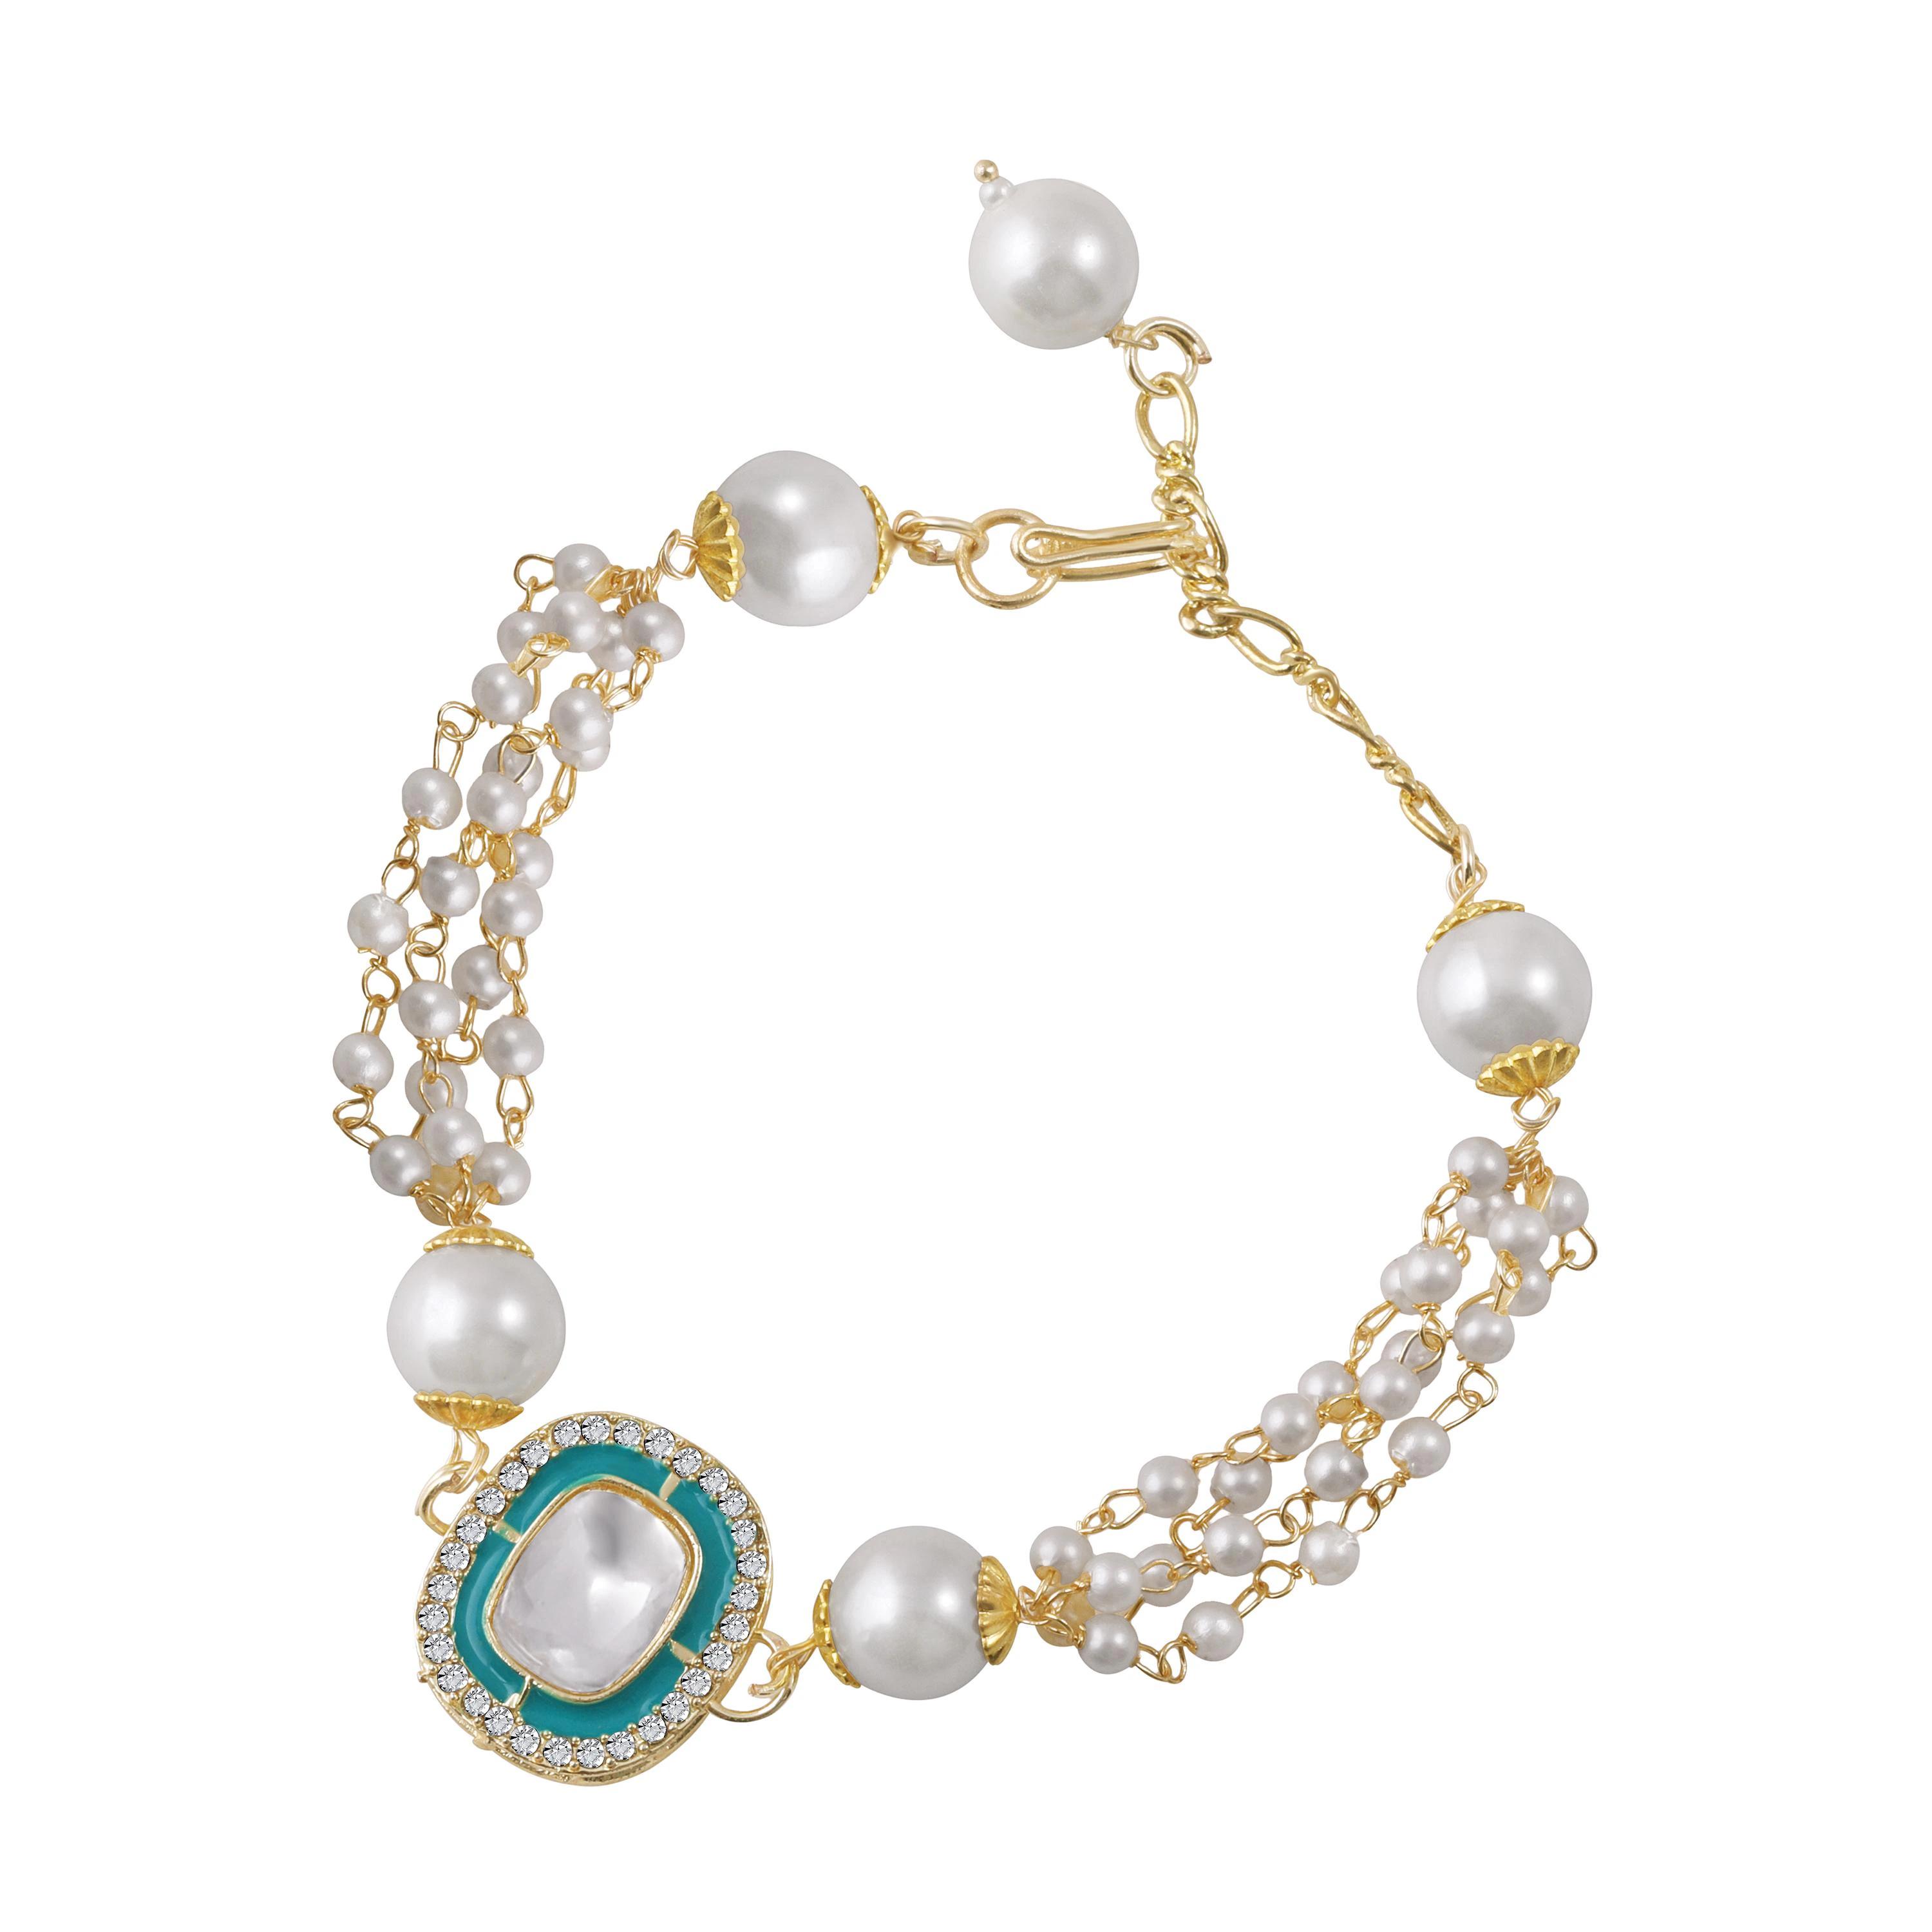
Mahi Gold Plated Classic Kundan and Artificial Pearl Studded Ethnic Lumba Rakhi (RAL1100816G)
Type: Rakhis
Brand: Mahi
Price: Rs. 269
 Celebrate Raksha Bandhan with our exquisitely crafted Kundan Rakhi, designed to strengthen the bond between siblings. This traditional Rakhi features intricate beadwork and durable thread, ensuring it stands the test of time. Handmade with care, each Rakhi is a unique and meaningful gift for your brother. Each Rakhi carries heartfelt blessings and good wishes for your brother's well-being and success. Celebrates the bond of love and protection between siblings, a cherished tradition in Indian culture.
Features: The Rakhi is adorned with vibrant colors and attractive embellishments that add a touch of elegance to the celebration. Multi-Purpose Use: Lumba Rakhi can be used as a bracelet or an ornamental accessory for various festive occasions and celebrations.,Content in Box : 1 Rakhi ; Cultural Significance: This beautiful Rakhi will acknowledge your love for Your Brother with the promise that your bond with him will grow stronger as time goes on.,Vibrant Colors: Adding bright and playful colors to the celebration will make it stand out and make it more enjoyable.,Celebrate the bond of love and protection with our exquisite Rakhis. Share the joy of Raksha Bandhan Festival with this beautiful Rakhi, a token of love, protection and blessings.,Adjustable Size and Easy to tie: Designed to fit wrists of all sizes. It is simple and easy to tie the Rakhi securely and effortlessly.
Included: 1 Rakhi